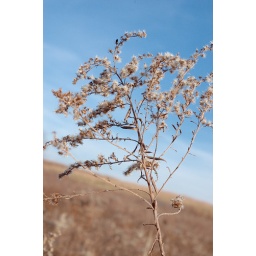
Broemmelsiek Park, in Saint Charles County, Missouri, USA - seed head against blue sky